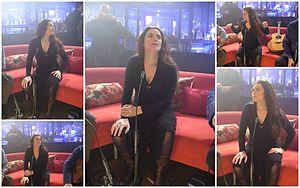
Marthe Vassallo lors de l'enregistrement d'une émission sur la chaine de télévision écossaise BBC Alba en 2012
Marthe Vassallo, née en 1974 dans les Côtes-du-Nord, est une chanteuse traditionnelle bretonne et une figure connue de la chanson à danser et de la culture bretonne.